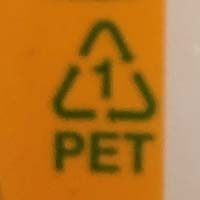
Plastic recycling code class: 1_polyethylene_PET